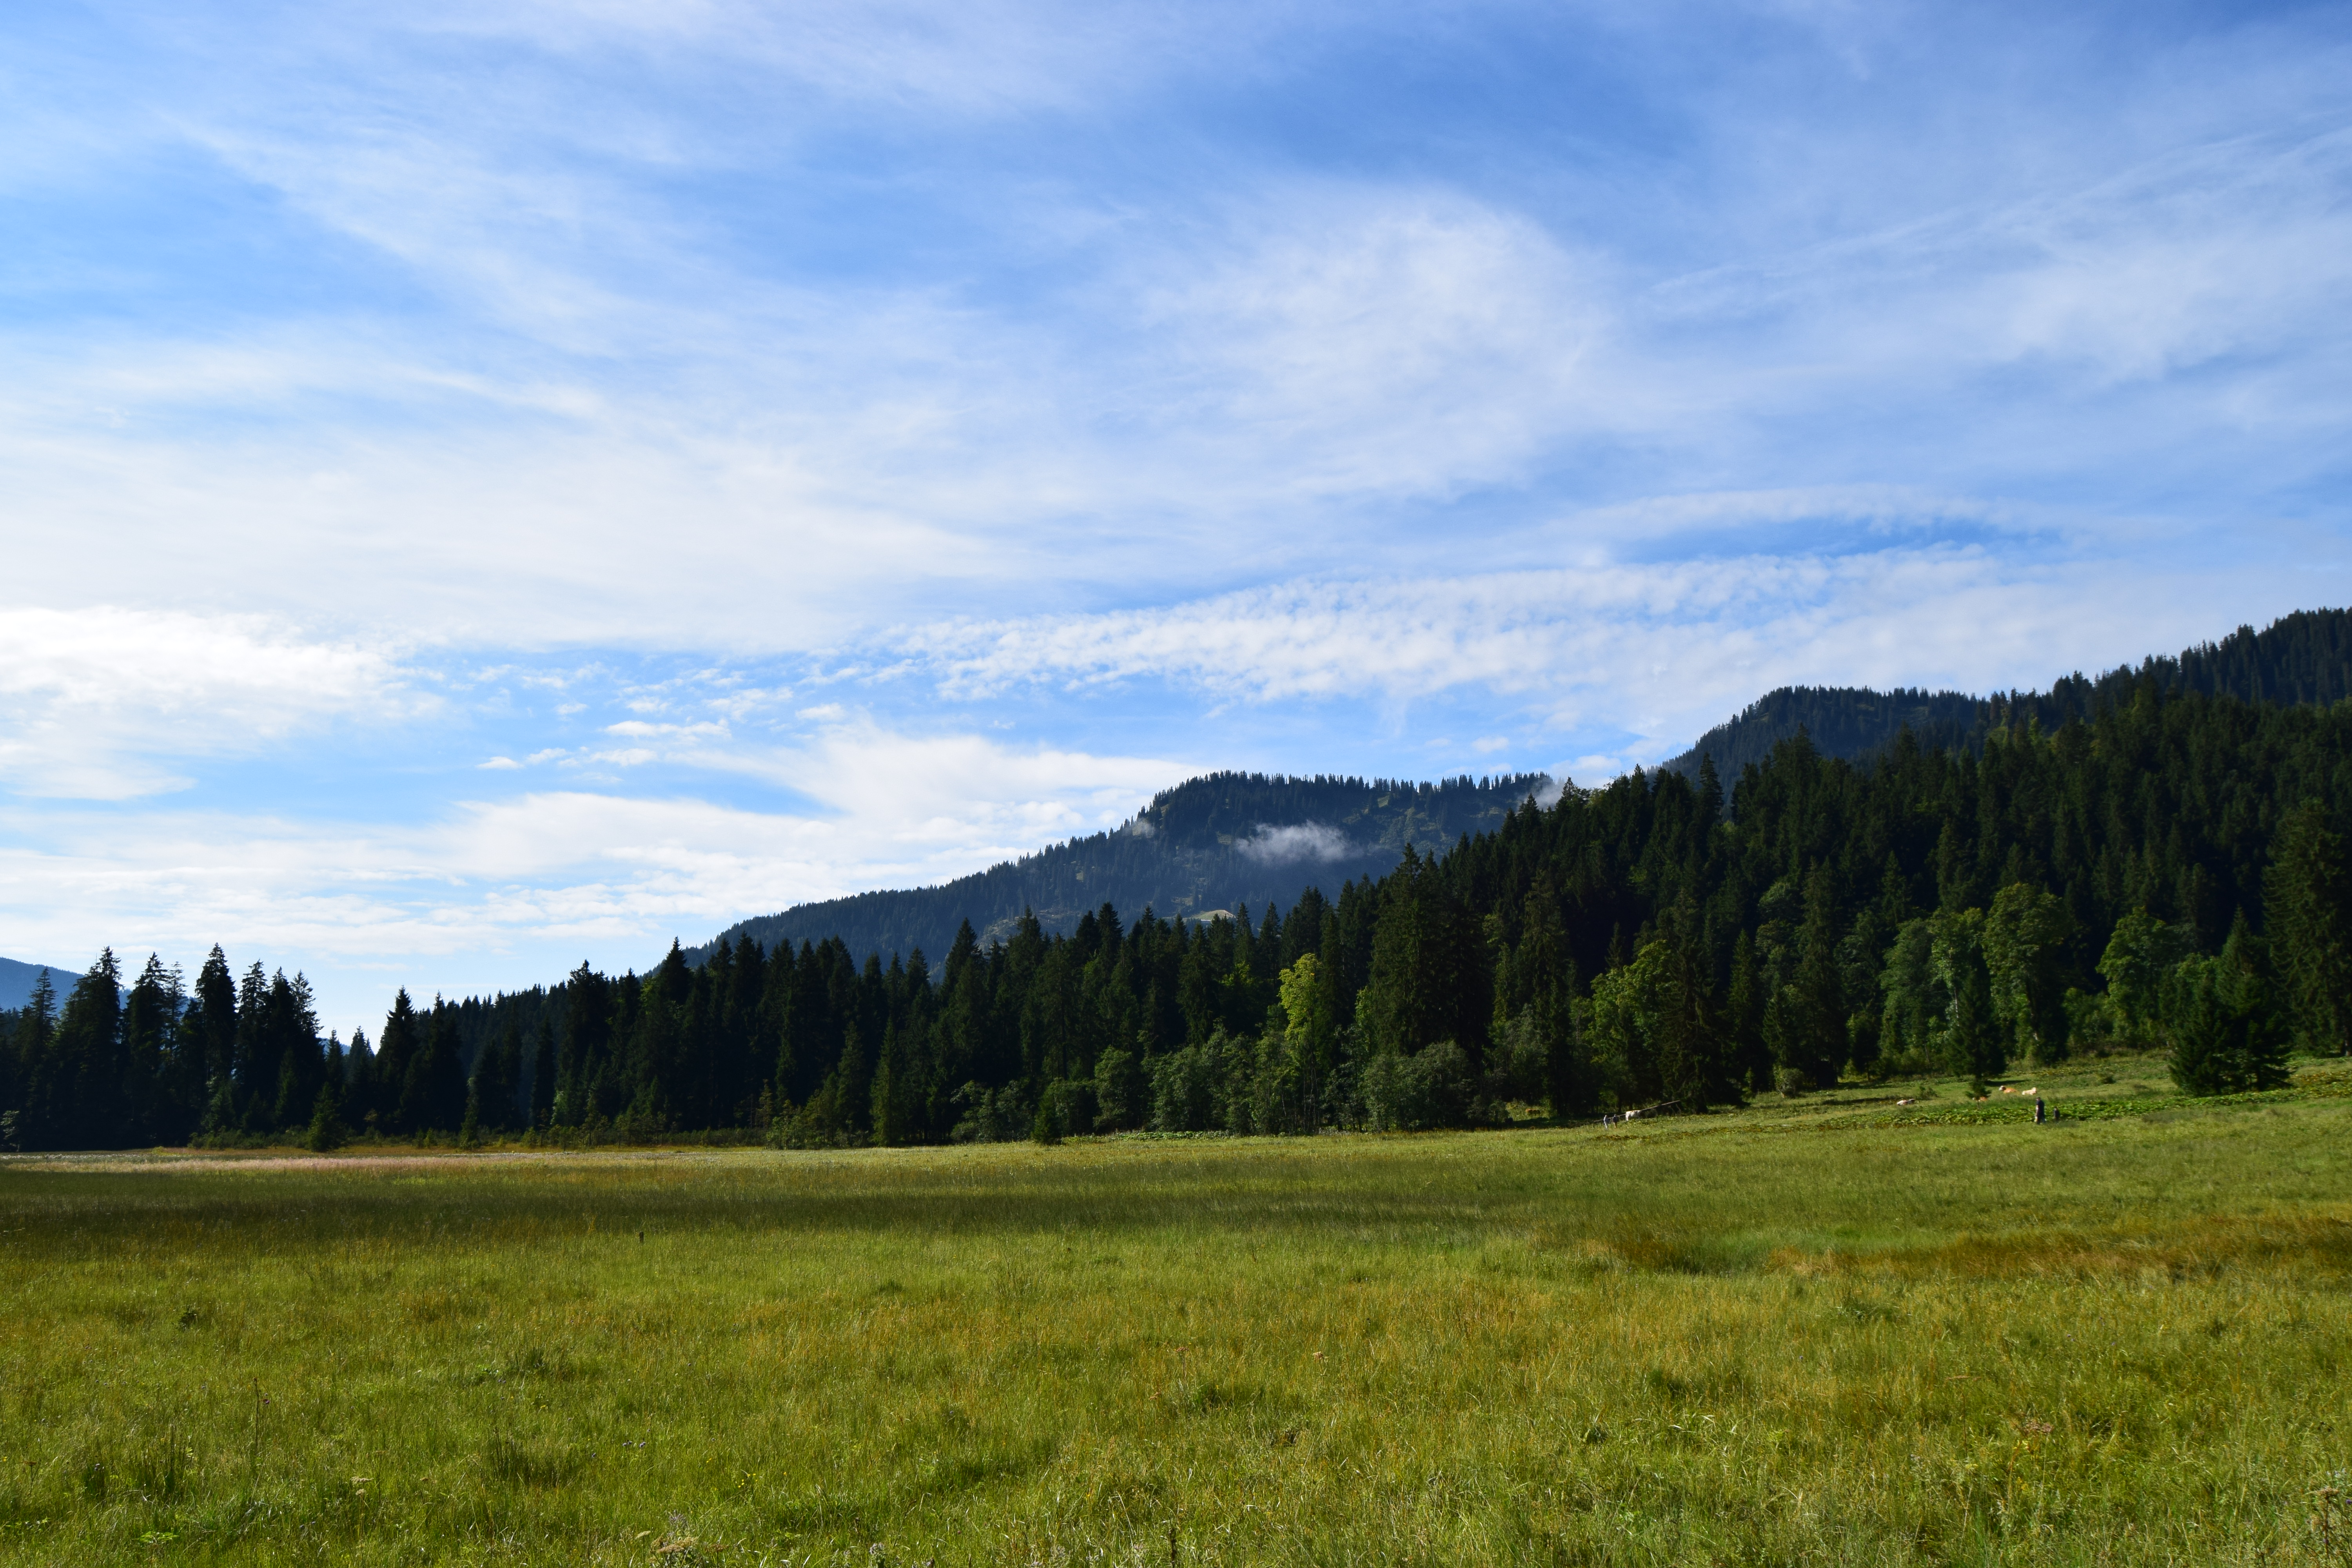
sky, mountain, grass, forest, clouds, summer, bavaria, grassland, ecosystem, nature, wilderness, cloud, highland, meadow, mountainous landforms, field, prairie, mount scenery, tree, pasture, nature reserve, plain, hill, daytime, mountain range, national park, steppe, morning, ecoregion, biome, plateau, landscape, rural area, meteorological phenomenon, fell, spruce fir forest, tundra, temperate coniferous forest, shrubland, ranch, ridge, valley, grass family, land lot, alps, cumulus, conifer